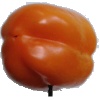
Label: Pepper Orange 1